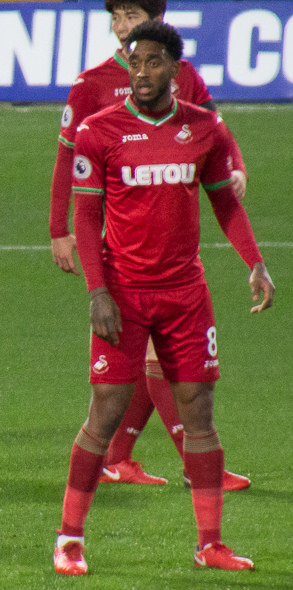
เลรอย เฟอร์

| name = เลรอย เฟอร์
| image = Leroy Fer 2017.jpg
| image_size = 200
| caption = เฟอร์กับสโมสรฟุตบอลสวอนซีซิตี|สวอนซีซิตีใน ค.ศ. 2017
| fullname = เลรอย โยฮัน เฟอร์
| birth_place = ซูเทอร์เมร์ เนเธอร์แลนด์
| height = 1.88 เมตร
| position = กองกลาง
| currentclub = ไฟเยอโนร์ด
| clubnumber = 8
| youthyears1 = –1999
| youthclubs1 = DWO
| youthyears2 = 1999–2007
| youthclubs2 = ไฟเยอโนร์ด
| years1 = 2007–2011
| clubs1 = ไฟเยอโนร์ด
| caps1 = 105
| goals1 = 14
| years2 = 2011–2013
| clubs2 = สโมสรฟุตบอลตเว็นเตอ|ตเว็นเตอ
| caps2 = 58
| goals2 = 13
| years3 = 2013–2014
| clubs3 = สโมสรฟุตบอลนอริชซิตี|นอริชซิตี
| caps3 = 30
| goals3 = 3
| years4 = 2014–2016
| clubs4 = สโมสรฟุตบอลควีนส์พาร์กเรนเจอส์|ควีนส์พาร์กเรนเจอส์
| caps4 = 48
| goals4 = 8
| years5 = 2016
| clubs5 = → สโมสรฟุตบอลสวอนซีซิตี|สวอนซีซิตี (ยืม)
| caps5 = 11
| goals5 = 0
| years6 = 2016–2019
| clubs6 = สโมสรฟุตบอลสวอนซีซิตี|สวอนซีซิตี
| caps6 = 79
| goals6 = 8
| years7 = 2019–
| clubs7 = ไฟเยอโนร์ด
| caps7 = 18
| goals7 = 1
| nationalyears1 = 2005–2006
| nationalteam1 = เนเธอร์แลนด์ อายุไม่เกิน 16 ปี
| nationalcaps1 = 7
| nationalgoals1 = 1
| nationalyears2 = 2006–2007
| nationalteam2 = เนเธอร์แลนด์ อายุไม่เกิน 17 ปี
| nationalcaps2 = 17
| nationalgoals2 = 4
| nationalyears3 = 2007–2009
| nationalteam3 = เนเธอร์แลนด์ อายุไม่เกิน 19 ปี
| nationalcaps3 = 15
| nationalgoals3 = 2
| nationalyears4 = 2009–2013
| nationalteam4 = เนเธอร์แลนด์ อายุไม่เกิน 21 ปี
| nationalcaps4 = 31
| nationalgoals4 = 6
| nationalyears5 = 2010–
| nationalteam5 = ฟุตบอลทีมชาติเนเธอร์แลนด์|เนเธอร์แลนด์
| nationalcaps5 = 11
| nationalgoals5 = 1
เลรอย โยฮัน เฟอร์ (เกิดวันที่ 5 มกราคม ค.ศ. 1990) เป็นนักฟุตบอลชาวดัตช์ ผู้เล่นในตำแหน่งกองกลางให้กับไฟเยอโนร์ดและฟุตบอลทีมชาติเนเธอร์แลนด์|ทีมชาติเนเธอร์แลนด์
เฟอร์มีชื่อเล่นหลายชื่อ โดยในสมัยเยาวชน เขามีชื่อเล่นว่า ""เดอ อุยต์ไมเตอร์"" ("The Bouncer") ซึ่งถูกเรียกโดยผู้ฝึกสอนทีมเยาวชนของไฟเยอโนร์ดอย่าง Jean-Paul van Gastel เนื่องจากลักษณะร่างกายของเฟอร์ที่แข็งแรง ชื่อเล่นอื่น ๆ อาทิ "เลอร์รา" และ "เฟโรวิช" เขาเคยถูกเปรียบเทียบกับปาทริก วีเยรา โดย กอร์ พ็อต ผู้ฝึกสอนของทีมชาติเนเธอร์แลนด์รุ่นอายุไม่เกิน 21 ปี เขากล่าวว่า ผู้เล่นทั้งสองคนมีความคล้ายกันมาก ทั้งในและนอกสนาม
== เกียรติประวัติ ==
ไฟเยอโนร์ด
* KNVB Cup: 2007–08
รางวัลส่วนตัว
* Rotterdam Talent of the Year: 2008
== อ้างอิง ==
== แหล่งข้อมูลอื่น ==
*
* Official Leroy Fer profile on Feyenoord.nl
* Het Legioen#Kameraadjes|Kameraadjes Club: Leroy Fer
* Voetbal International: Leroy Fer
* Holland stats at OnsOranje
หมวดหมู่:กองกลางฟุตบอล
หมวดหมู่:นักฟุตบอลชาวดัตช์
หมวดหมู่:ผู้เล่นในเอเรอดีวีซี
หมวดหมู่:ผู้เล่นในพรีเมียร์ลีก
หมวดหมู่:ผู้เล่นไฟเยอโนร์ด
หมวดหมู่:ผู้เล่นสโมสรฟุตบอลตเว็นเตอ
หมวดหมู่:ผู้เล่นสโมสรฟุตบอลนอริชซิตี
หมวดหมู่:ผู้เล่นสโมสรฟุตบอลควีนส์พาร์กเรนเจอส์
หมวดหมู่:ผู้เล่นสโมสรฟุตบอลสวอนซีซิตี
หมวดหมู่:นักฟุตบอลทีมชาติเนเธอร์แลนด์
หมวดหมู่:ผู้เล่นในฟุตบอลโลก 2014
หมวดหมู่:บุคคลจากซูเทอร์เมร์